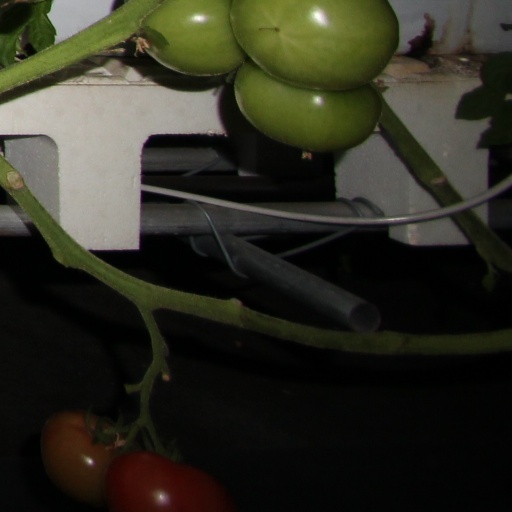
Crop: tomato